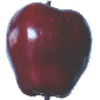
Label: red_delicious_apple